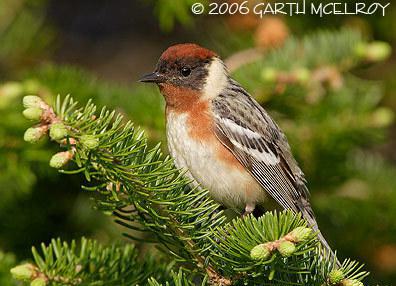
A photo of a bay breasted warbler